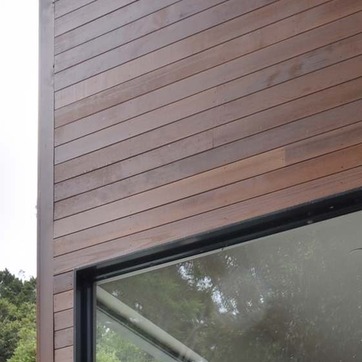
Material: wood